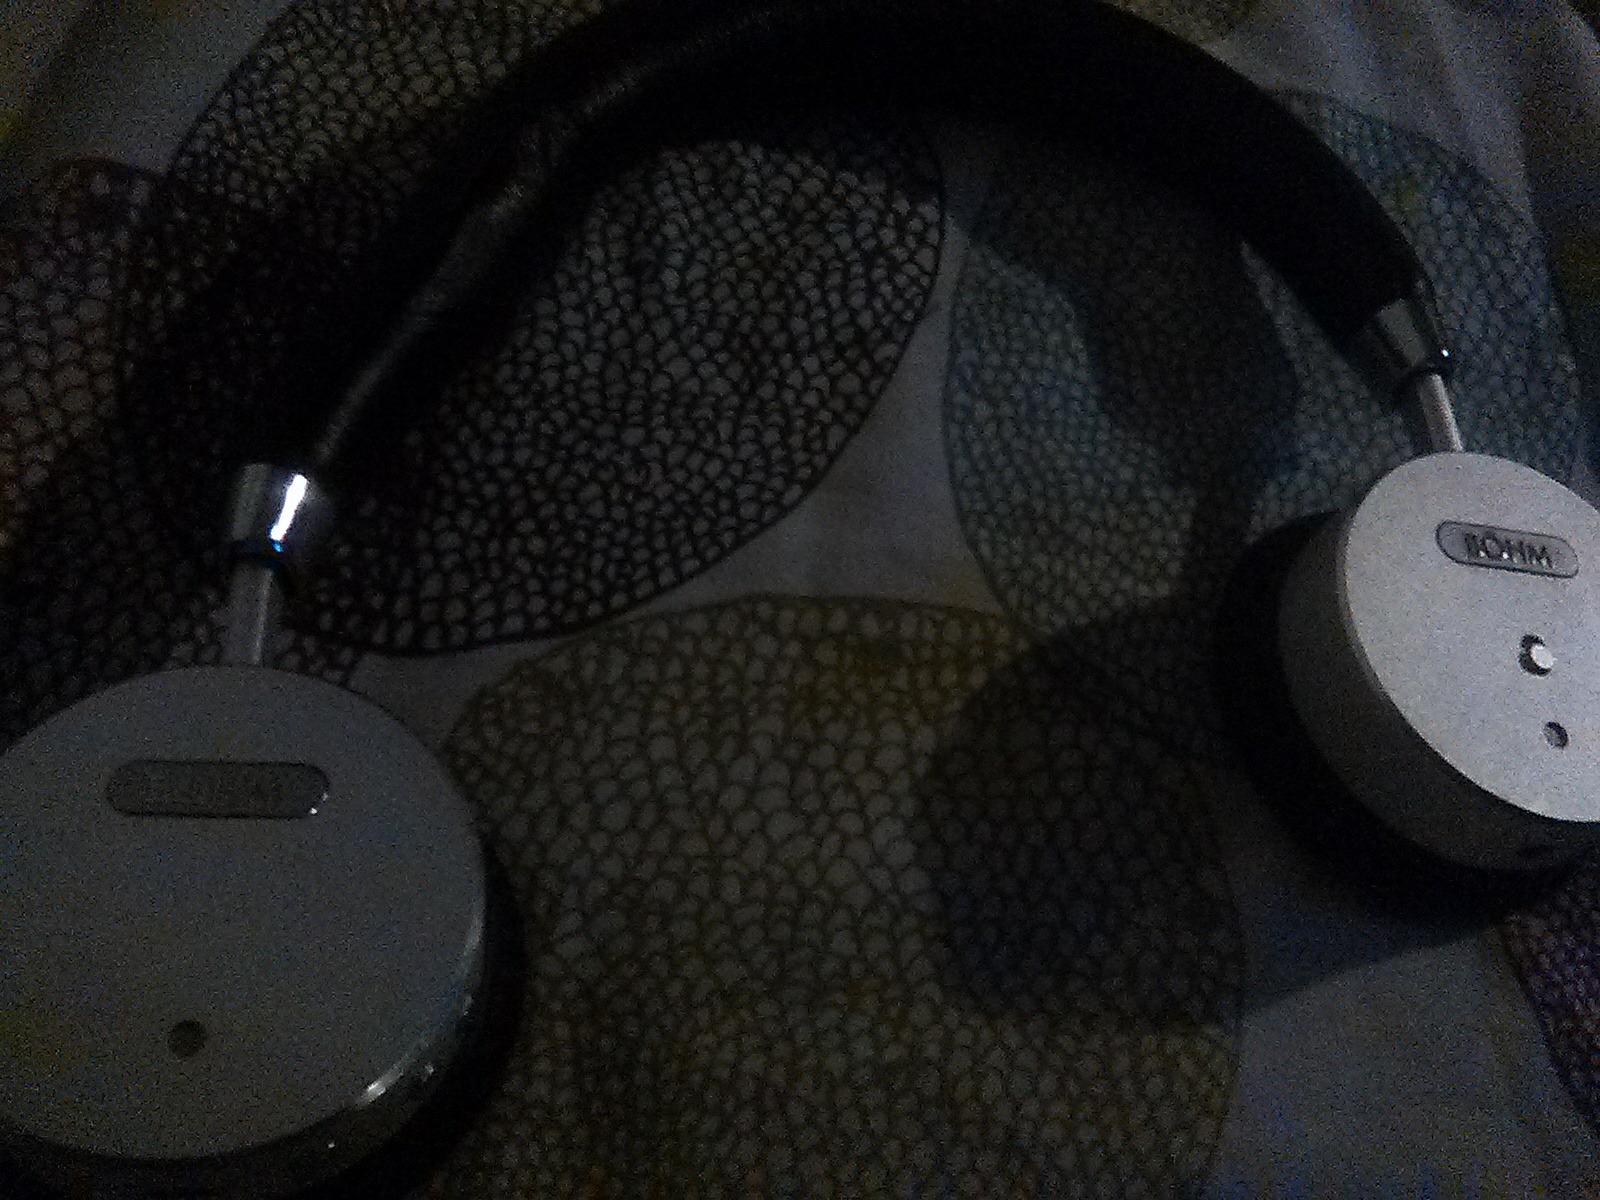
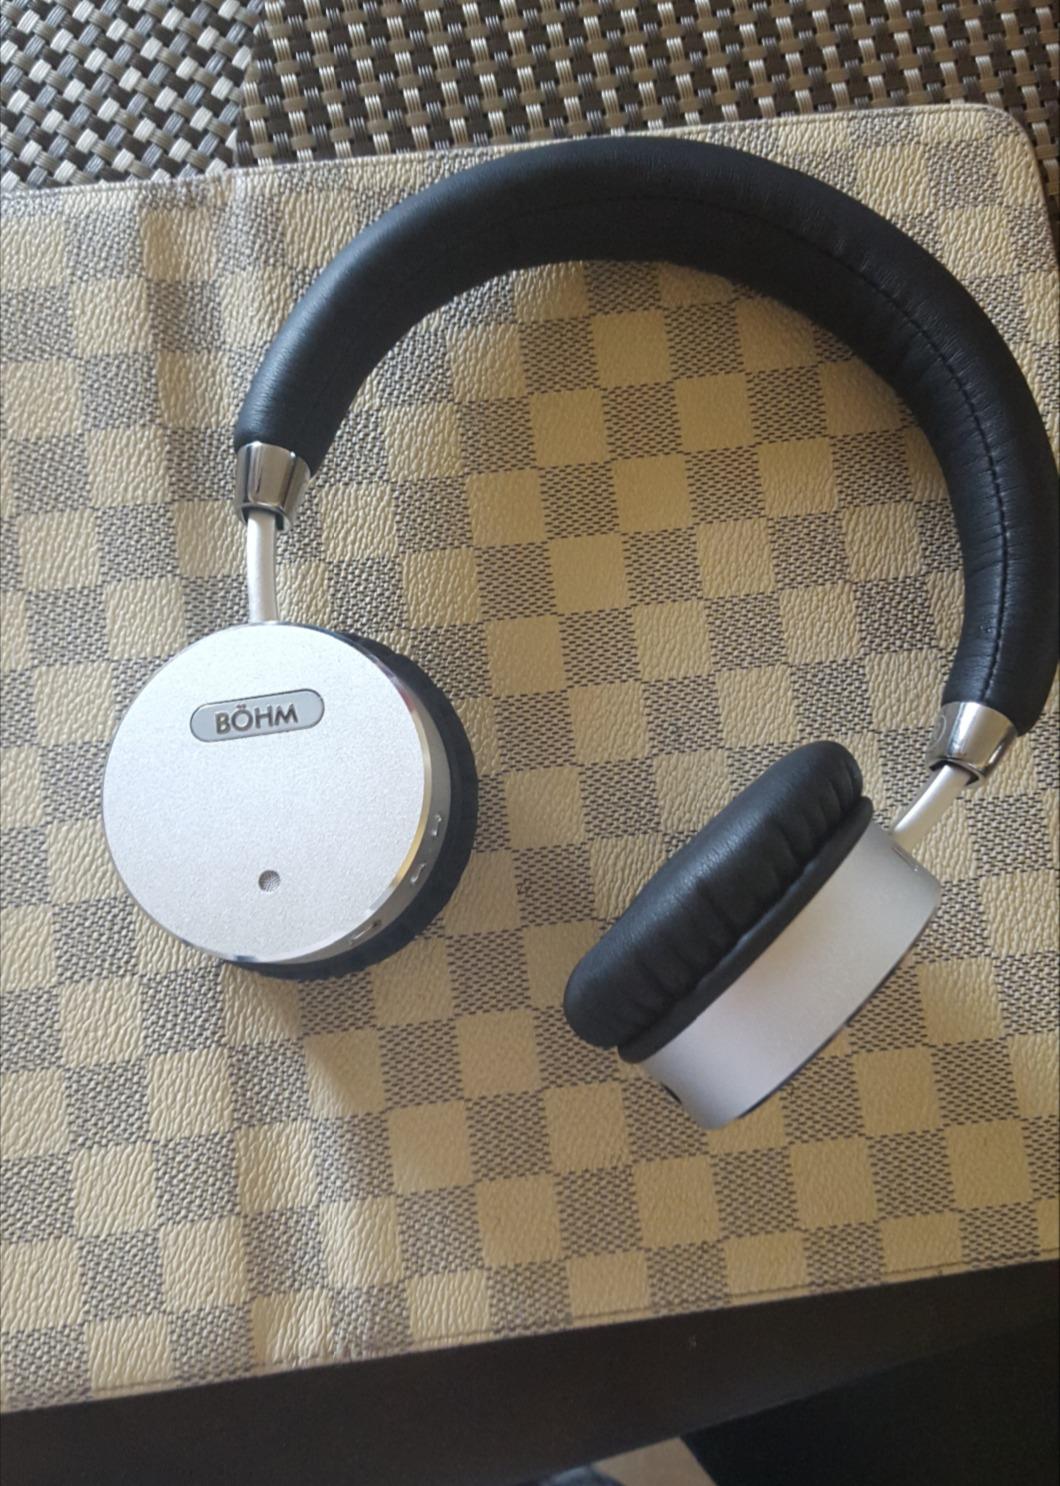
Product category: headphones
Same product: yes